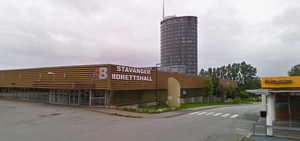
Stavanger Idrettshall
Stavanger Idrettshall.
Stavanger Idrettshall ligger på Tjensvoll ved Mosvatnet i Stavanger i Norge.